Chilean torpedo gunboat Almirante Simpson

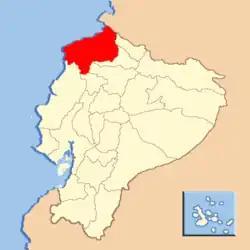
Map of the Esmeraldas Province, where most of the conflict took place

In 1913 a Naval Engineers Course was created on board the ship, but it was later eliminated due to the political and economic situation in the country. In that year the Ecuadorian Civil War of 1913–1916 broke out, so the government of Leónidas Plaza prepared the ship to leave for the conflict zone in the Esmeraldas Province, where the rebel forces led by Carlos Concha were located. During the war, the support of the naval forces was relevant. The rebels conspired to seize the ship, but failed. "Libertador Bolívar" was initially commanded by Chilean Captain Roberto Stone and later by Ecuadorian Lieutenant Luis F. Auz. She had an important role in the transport of troops, the blockade of the coast, in the two bombardments carried out at the port of Esmeraldas in 1913 and 1914, in the amphibious landings, among other military actions.